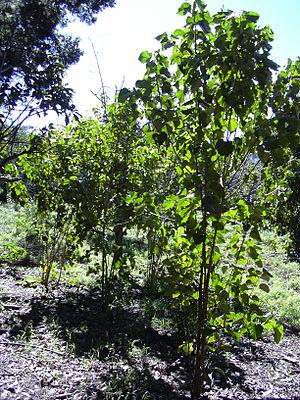
Croton guatemalensis est une espèce de plantes du genre Croton et de la famille des Euphorbiaceae, présent du Mexique jusqu'en Amérique centrale.